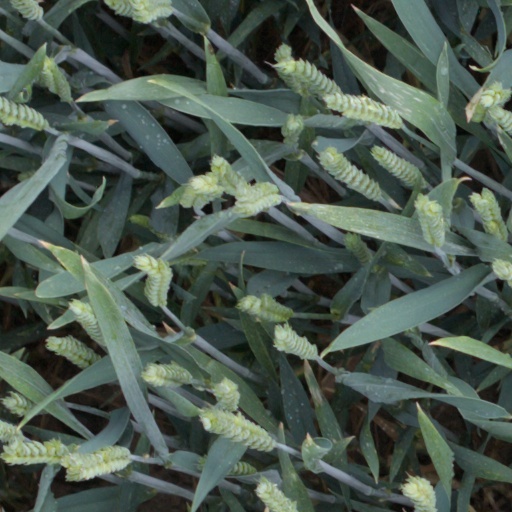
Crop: wheat